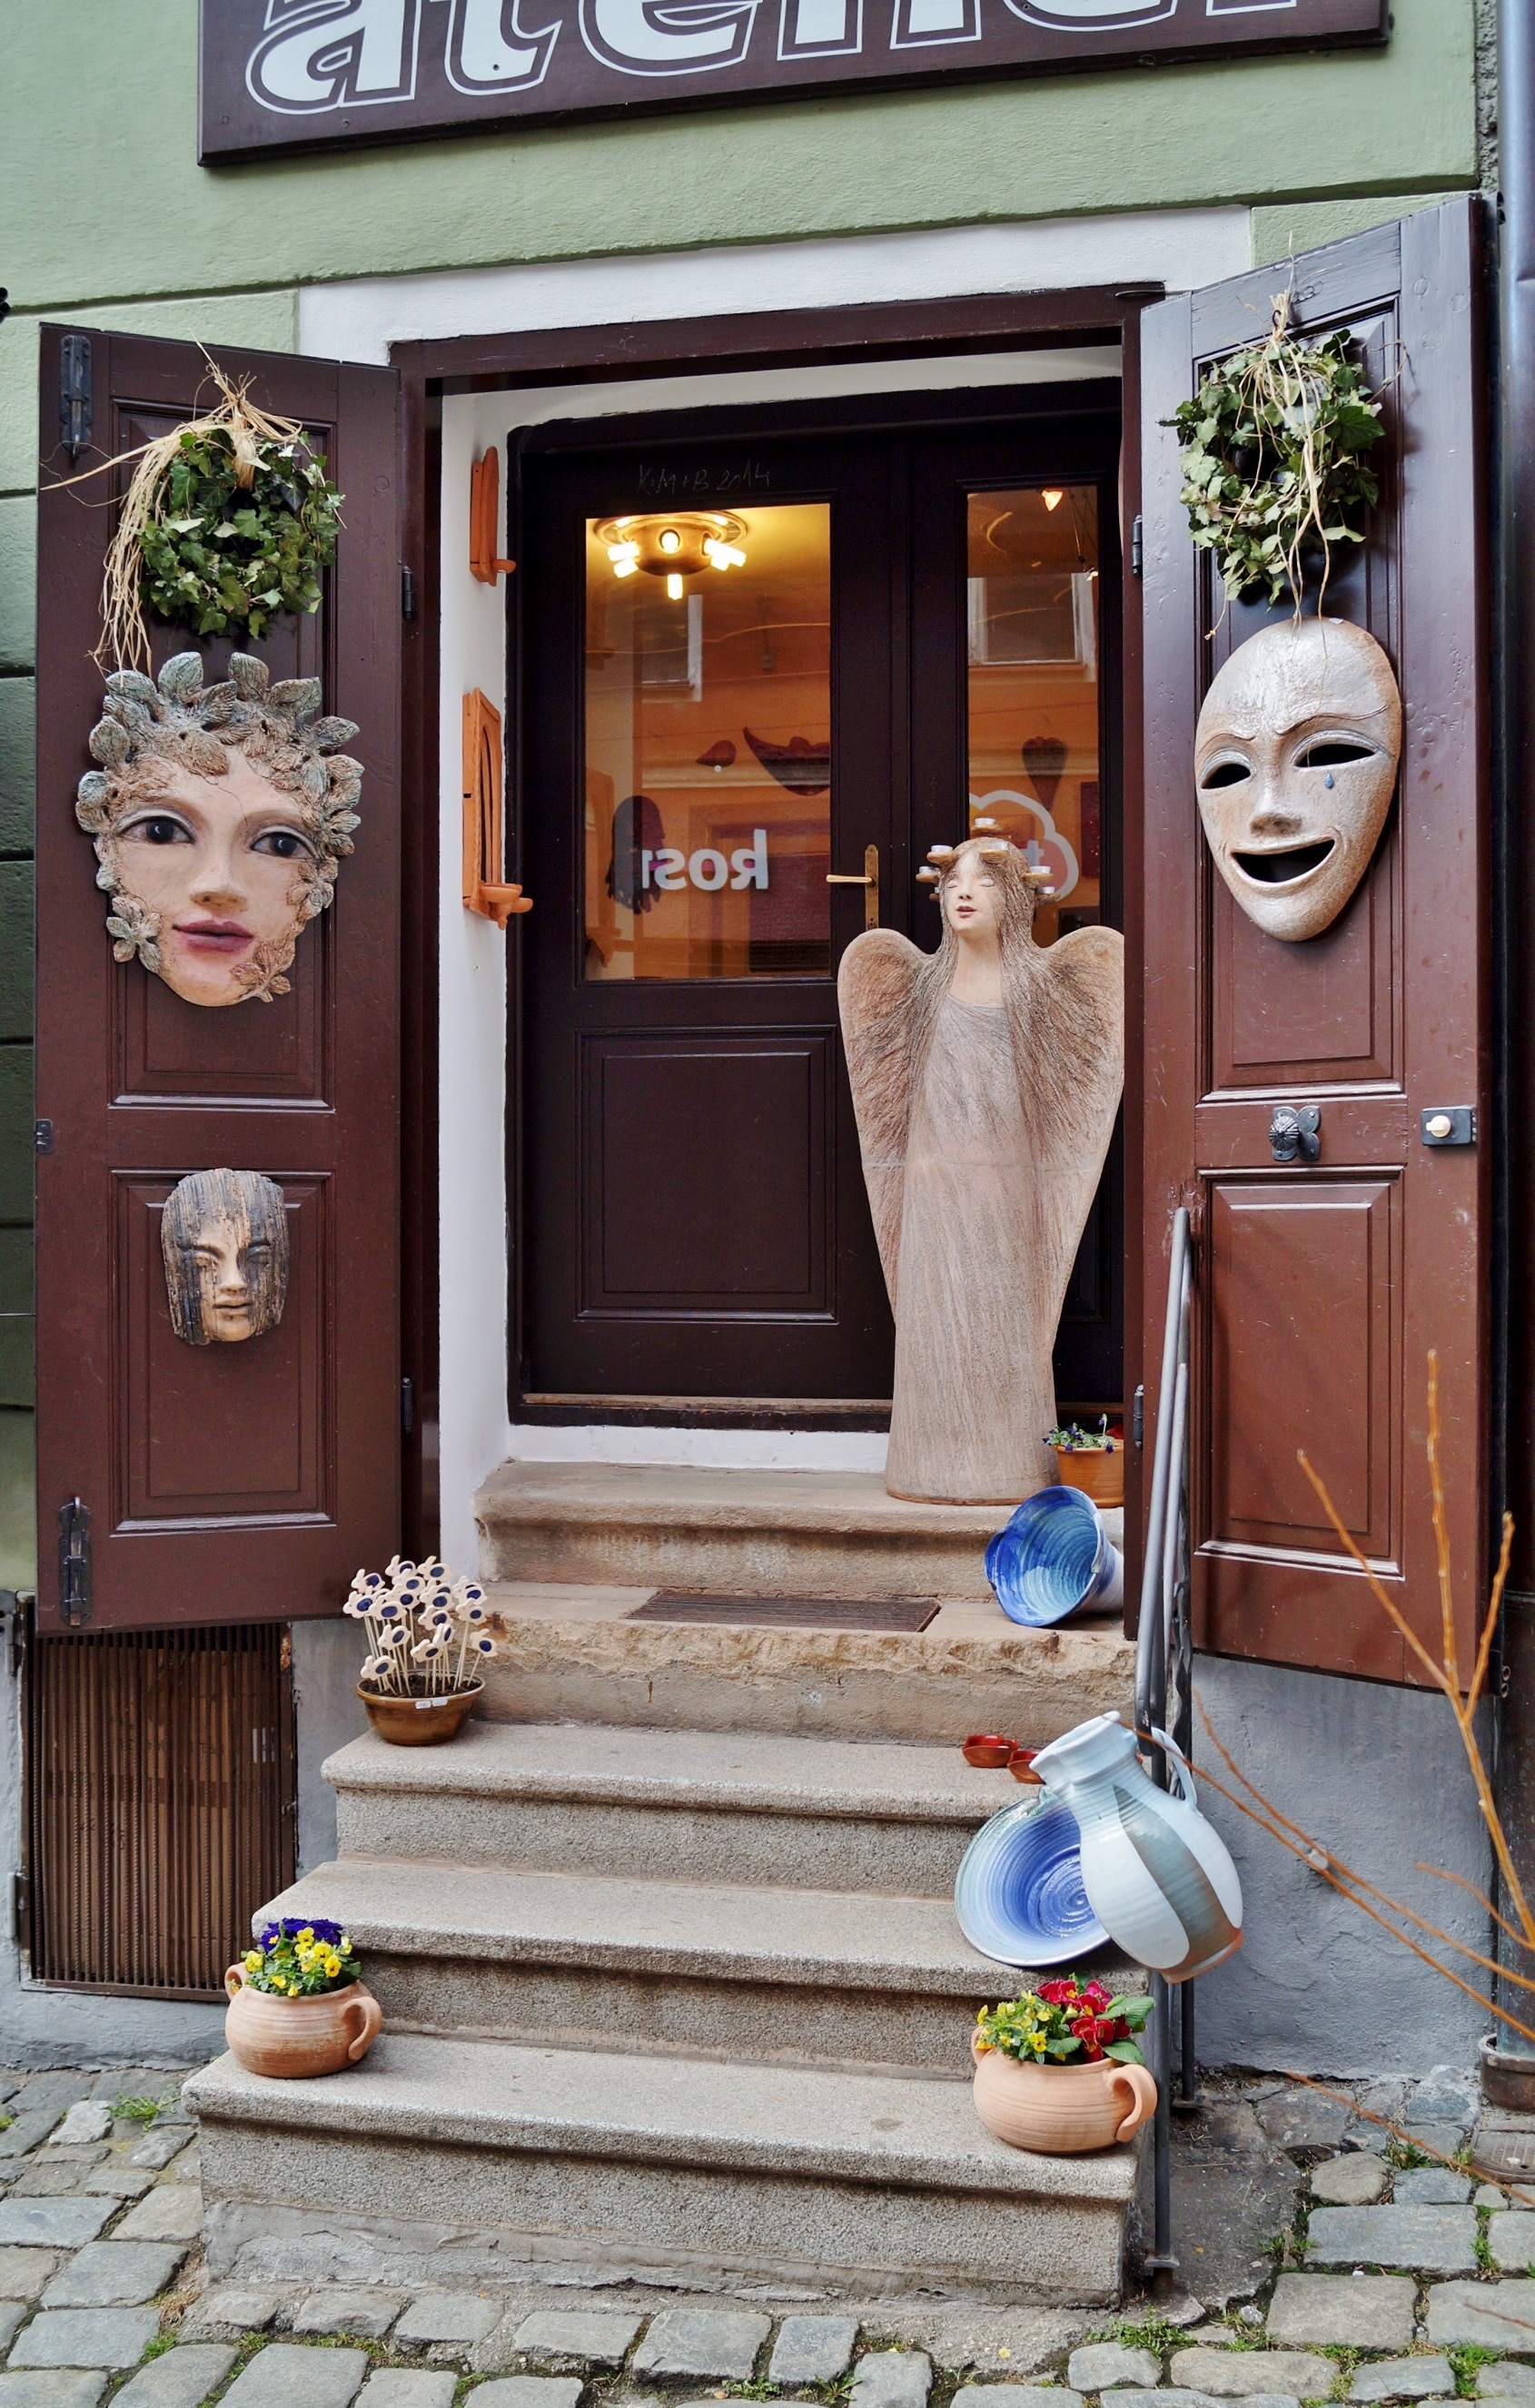
shop, color, studio, gifts, ceramics, display window